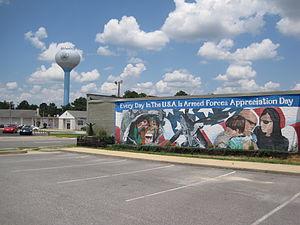
Warner Robins est une cité de Géorgie aux États-Unis, située dans le comté de Houston, à proximité de la ville de Macon.